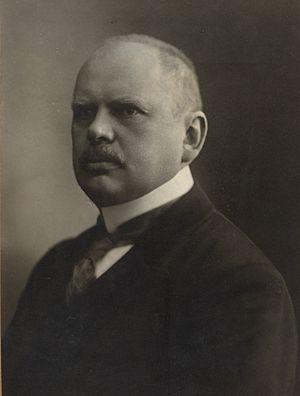
Max Hussarek von Heinlein était une personnalité politique autrichienne, né à Presbourg le 3 mai 1865 et mort à Vienne le 6 mars 1935.
Cet article liste les leaders des Empires centraux durant la Première Guerre mondiale soit les principales personnalités politiques et militaires ayant soutenu ou œuvré pour les Empires centraux lors de la Première Guerre mondiale.